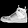
Label: Sneaker